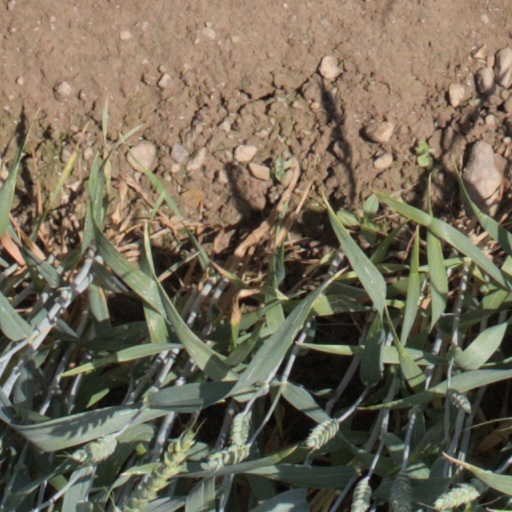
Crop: wheat